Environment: real
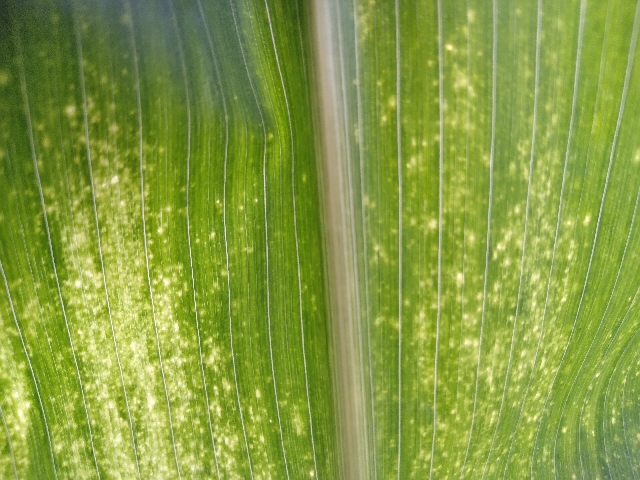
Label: lethal_necrosis